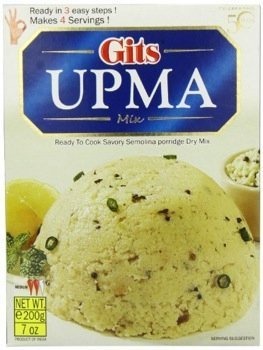
Item Name: Gits Upma Mix 7 Oz by Gits
Value: 1.0
Unit: Count

Price: 7.99